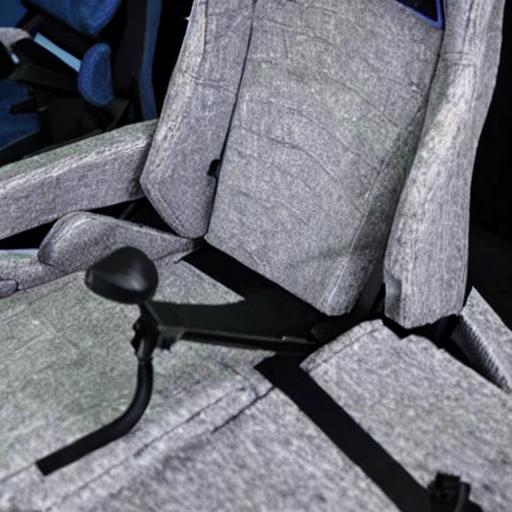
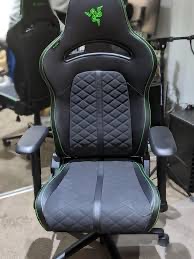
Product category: items_chair
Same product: no